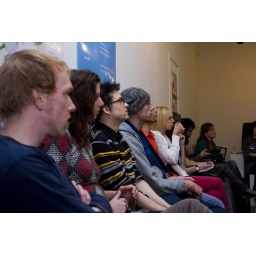
Foto's van 60MM in het VMK. Gemaakt door Sander de Groot; grootsfotografie.nl